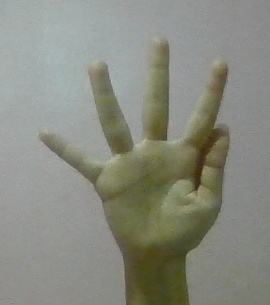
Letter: sheen